Vicente Pires

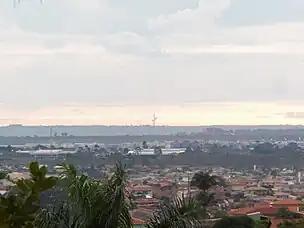
Vicente Pires skyline

The government of Vicente Pires is the Regional Administration. In a different fashion to municipalities, the Administrative Regions are administered by Regional Administrations, which are led by an administrator. Each administration is responsible for providing services to their respective regions, such as power, water, sanitation, and road infrastructure. The current administrator for Vicente Pires is Gilvando Galdino Fernandes.